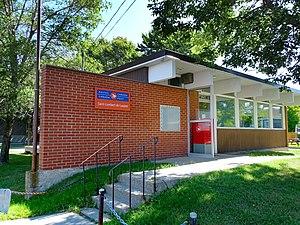
Bureau de poste de Saint-Lambert-de-Lauzon
Saint-Lambert-de-Lauzon est une municipalité dans la municipalité régionale de comté de La Nouvelle-Beauce au Québec, située dans la région administrative de Chaudière-Appalaches.